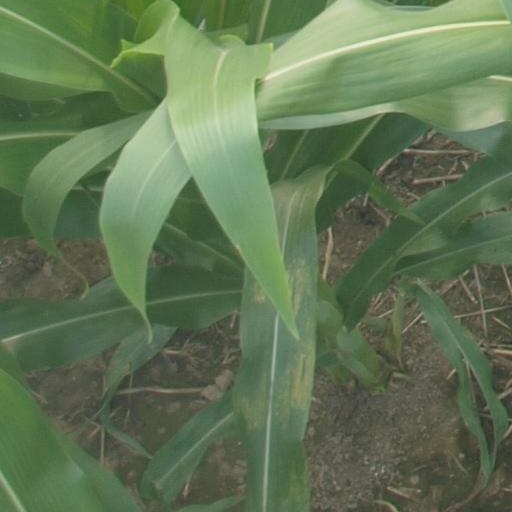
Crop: maize; corn